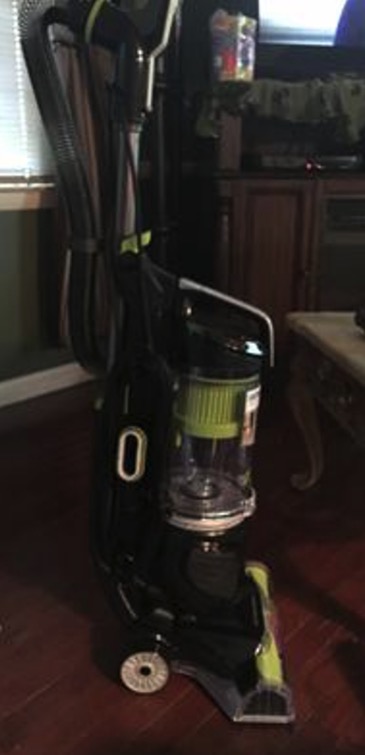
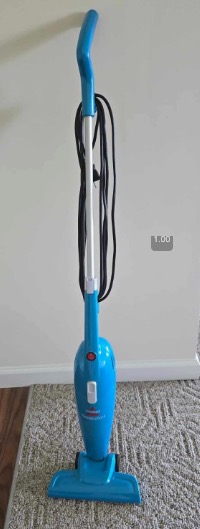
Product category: items_vacuum
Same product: no